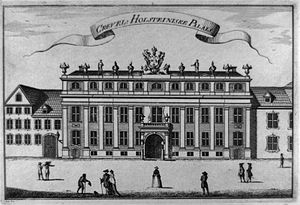
Jacob Fortling
Holsteins Palæ i Stormgade, ombygget 1756 af Fortling med rig anvendelse af skulpturel dekoration
Jacob Fortling var en dansk-tysk billedhugger og arkitekt. Han var med til at udbrede Nicolai Eigtveds rokokostil og fik også betydning for dansk fajanceproduktion.